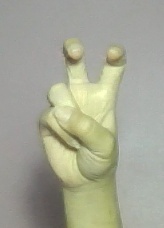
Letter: toot